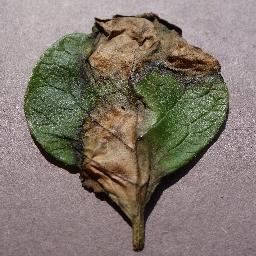
Label: Potato___Late_blight